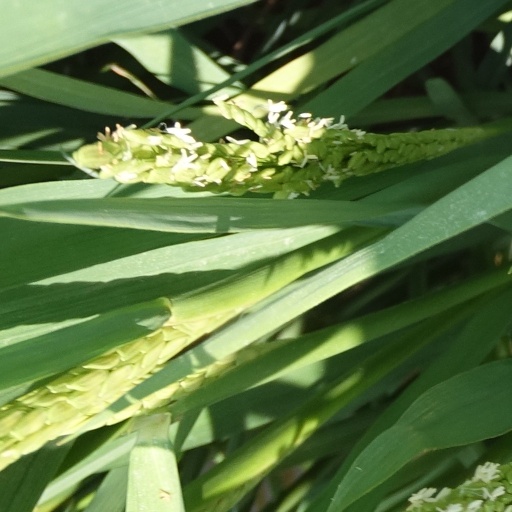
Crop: rice